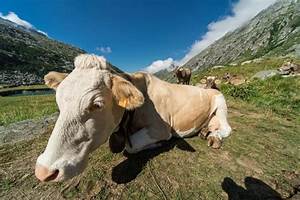
Label: cow